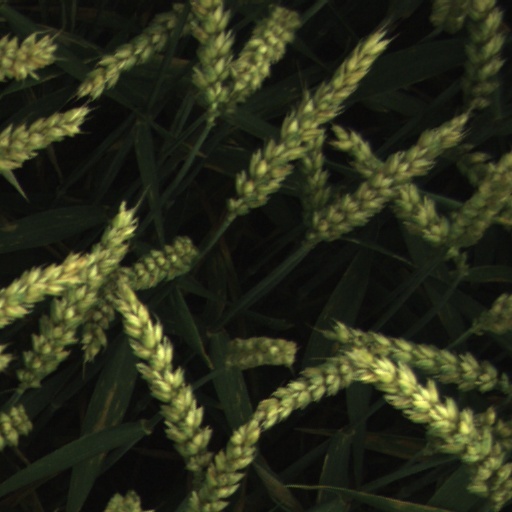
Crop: wheat